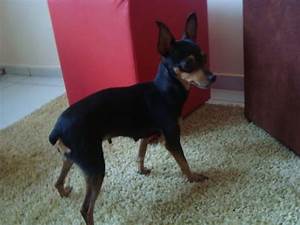
Label: dog